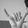
ASL letter: Y